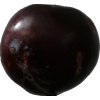
Label: plum